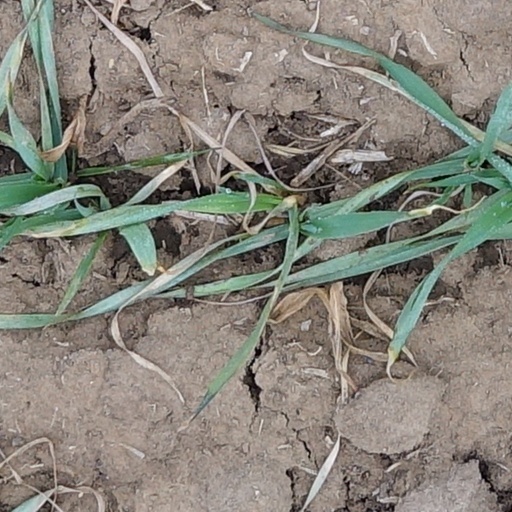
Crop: wheat